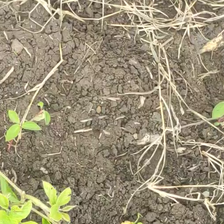
Weed species: Harali_(Cynodon_dactylon)